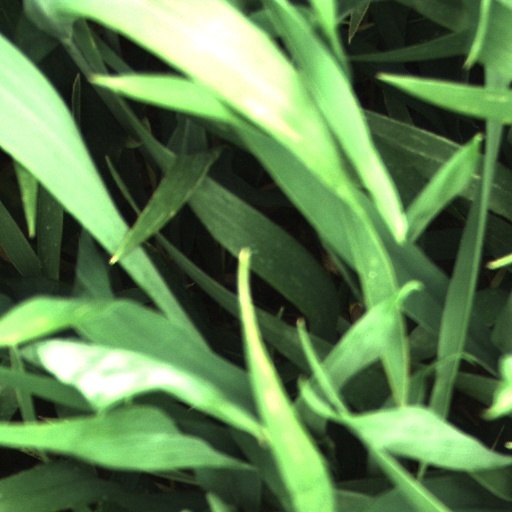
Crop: wheat